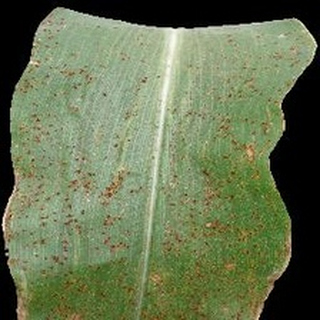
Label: corn_common_rust